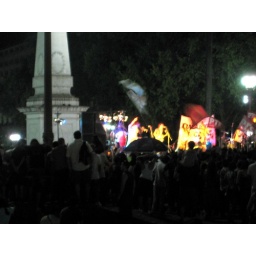
a concert in front of the pink house